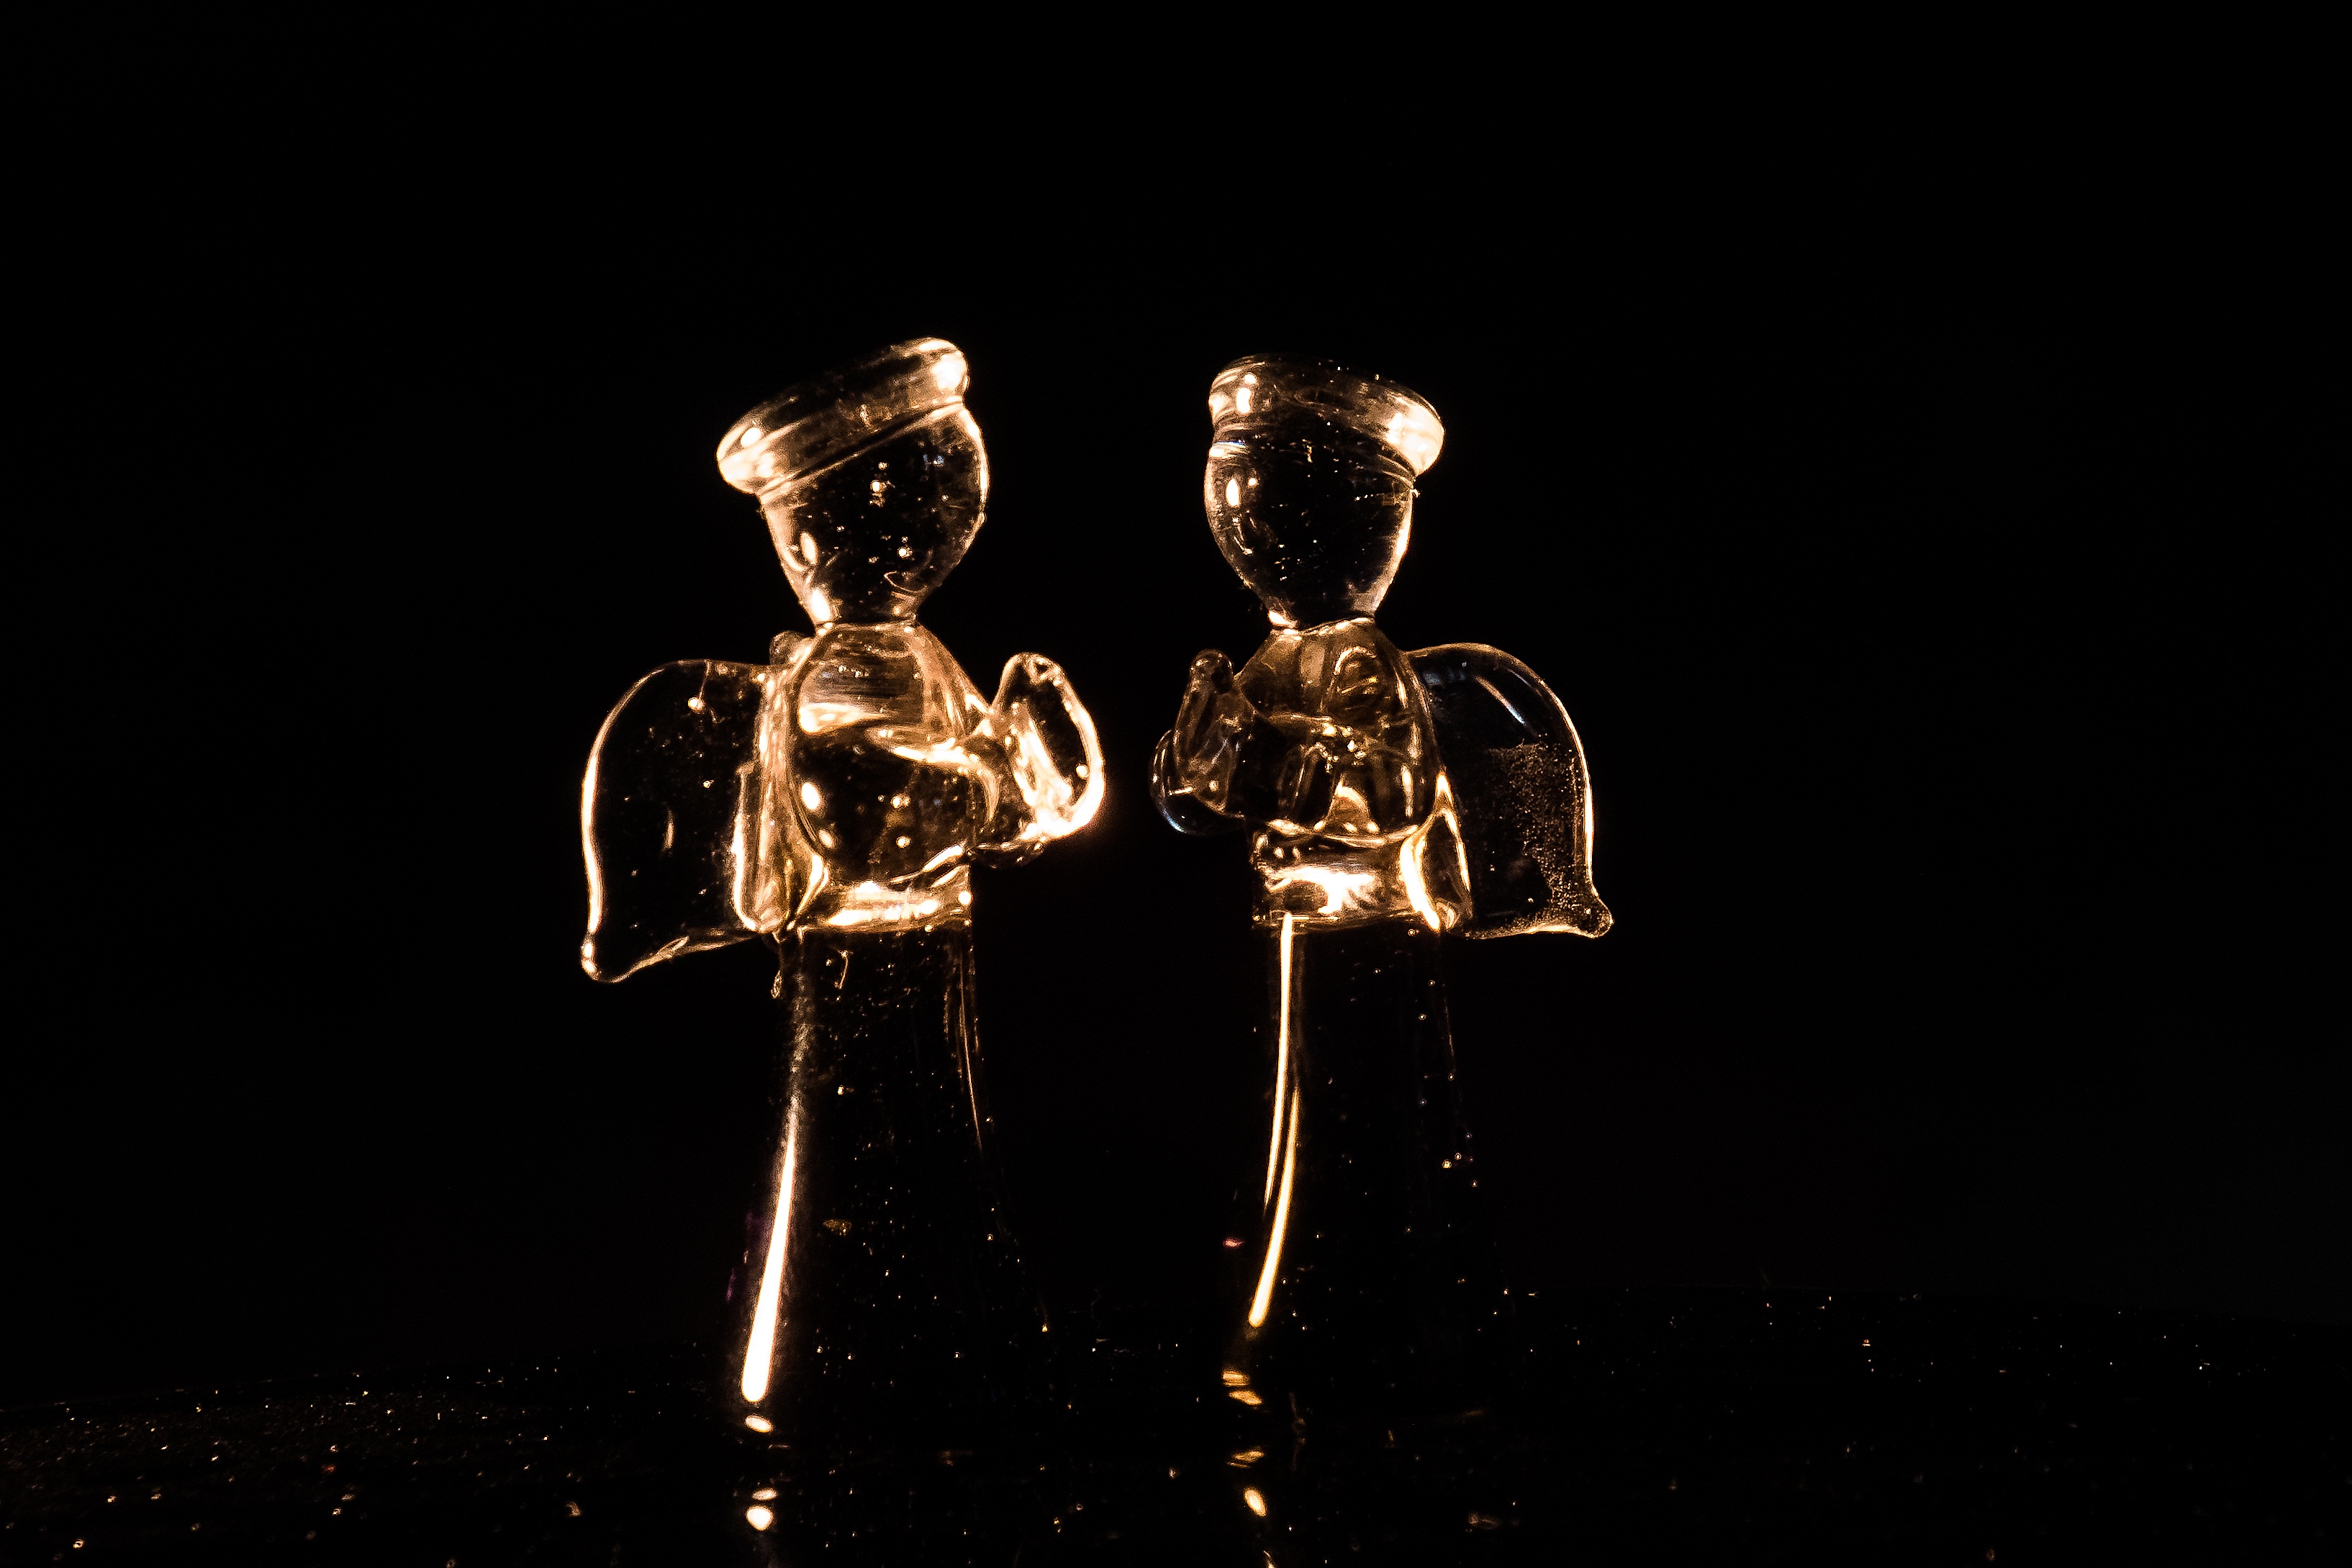
light, glass, religion, darkness, lighting, trumpet, angels, computer wallpaper, archangels